Kusugawa Station

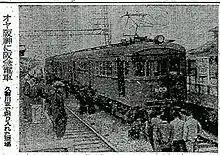
Scene of the accident in 1949

Imazu Station opened on 12 April 1905 along with the rest of the Hanshin Main Line. It would be renamed to its current name, Kusugawa Station, on 19 December 1929.